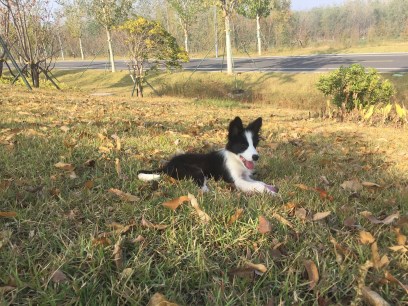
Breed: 2594-n000109-Border_collie